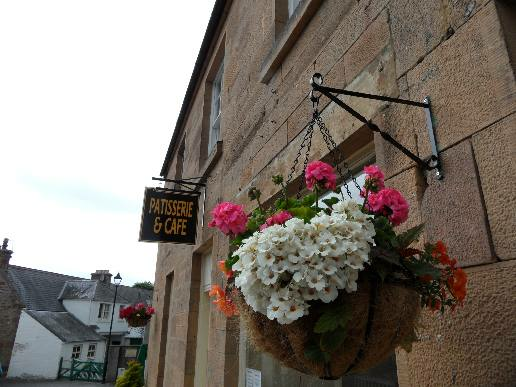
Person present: No